Sky position (RA, Dec in degrees): 188.897, 11.142
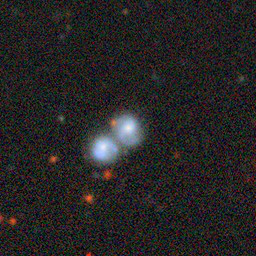
Galaxy morphology: Merging Galaxies